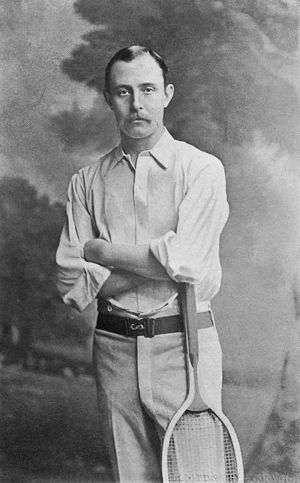
Ernest Renshaw
Ernest Renshaw var en engelsk tennisspiller.